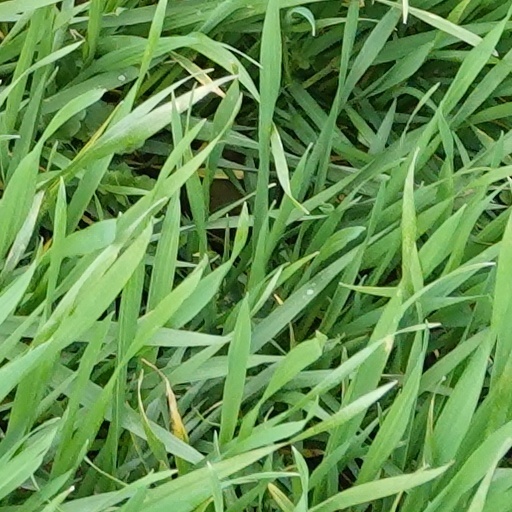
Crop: wheat